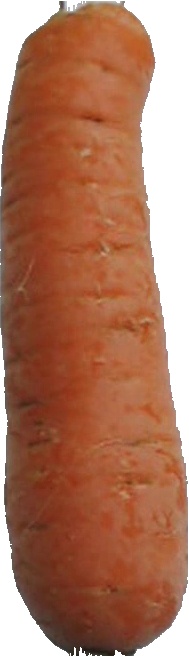
Label: carrot_1